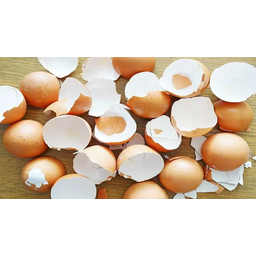
Label: eggshells